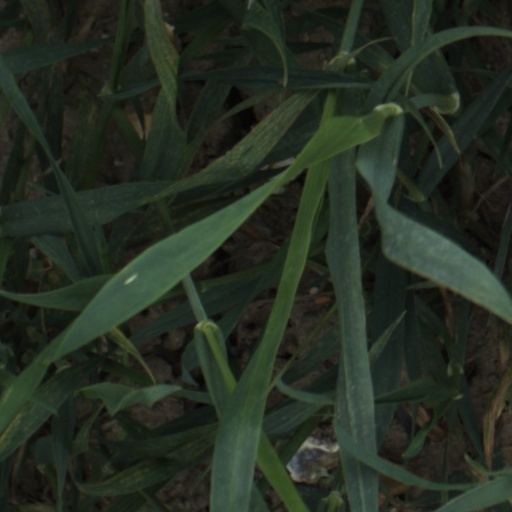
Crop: wheat